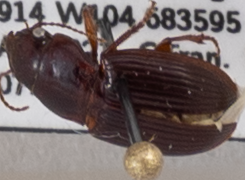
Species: Cratacanthus dubius
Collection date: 2021-08-18
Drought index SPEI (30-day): -1.69
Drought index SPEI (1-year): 0.17
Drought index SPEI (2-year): -0.54